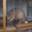
Label: beaver